Frederick Daniels House

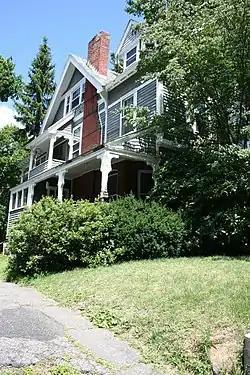

The Frederick Daniels House is a historic house at 148 Lincoln Street in Worcester, Massachusetts. Built about 1885, it is a well-preserved example of Queen Anne Victorian architecture, home to Frederick H. Daniels before he became president of Washburn and Moen, a leading Worcester industrial firm. It was listed on the National Register of Historic Places in 1980.